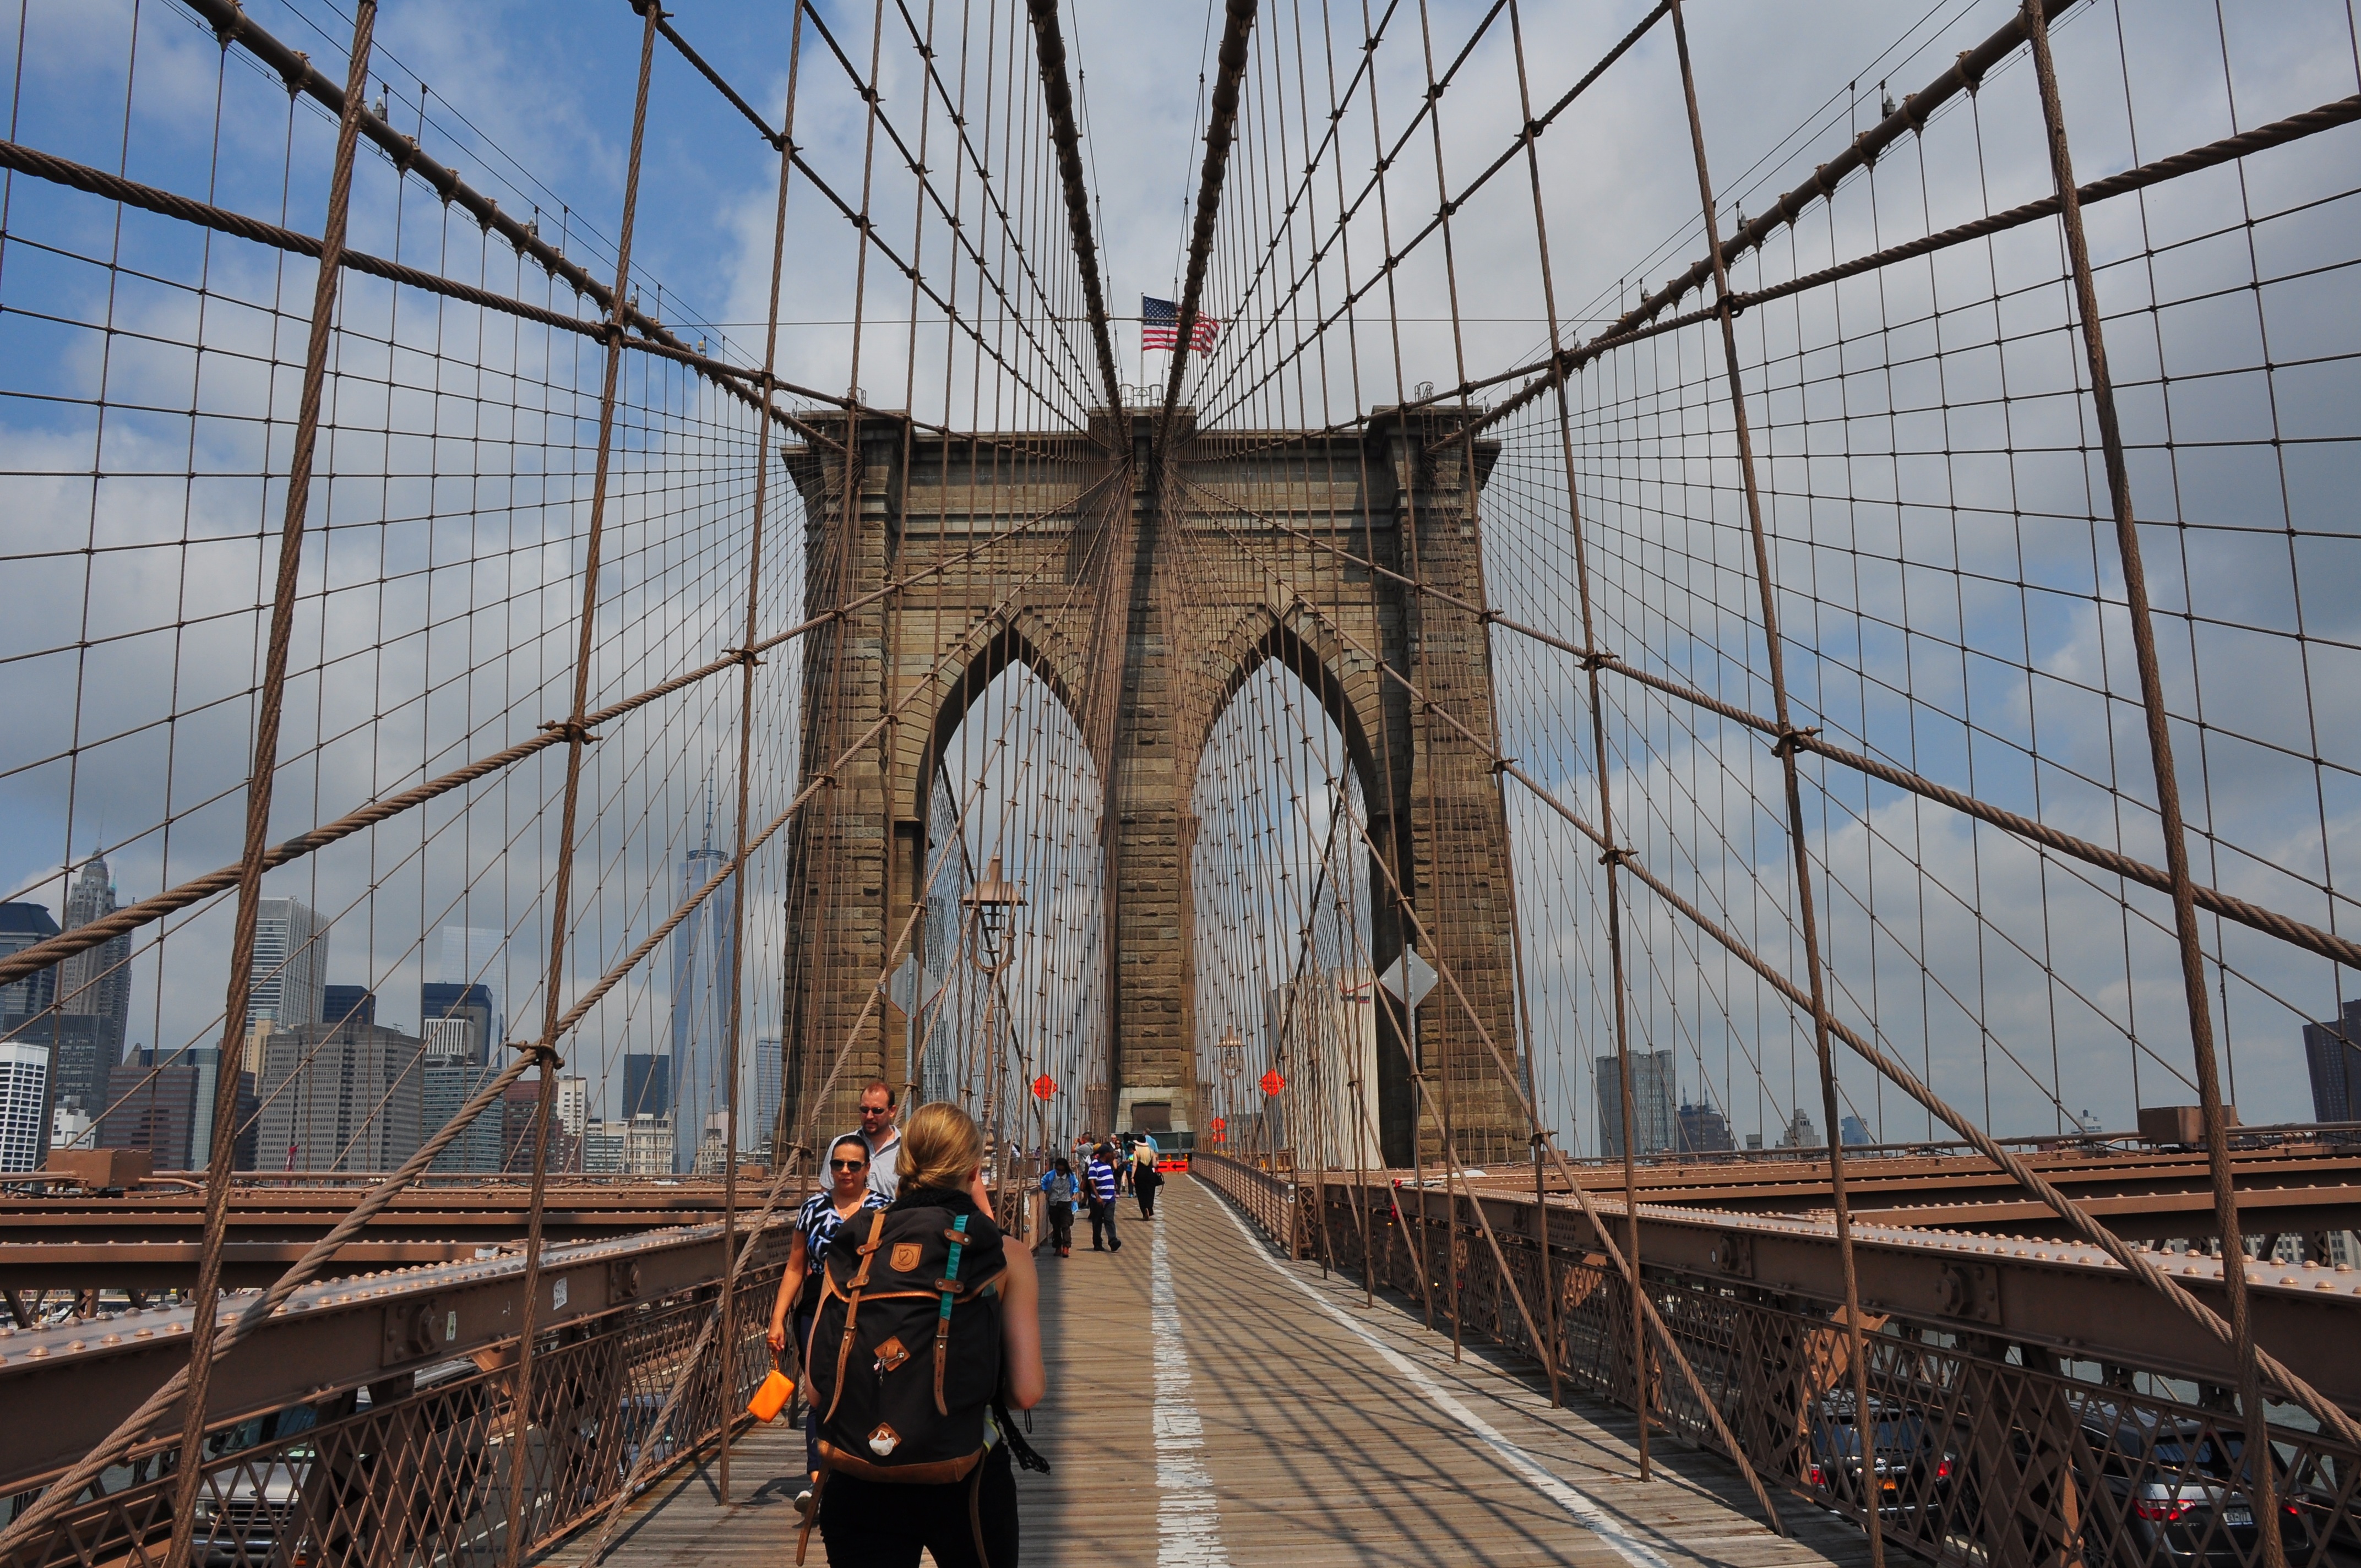
architecture, track, bridge, cityscape, transport, arch, landmark, public transport, urban area, skyway